District Council of Booyoolie

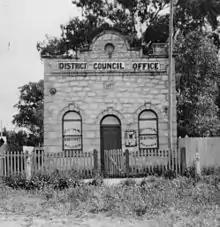
The 1877 council office, c. 1936

The District Council of Booyoolie was a local government area in South Australia. It was proclaimed on 2 March 1876 and comprised the entire cadastral Hundred of Booyoolie. It included at its inception the government town of Booyoolie (which had been built on the opposite side of the railway line from the private township of Gladstone), North Gladstone, Laura and Stone Hut. It was divided into five wards (North, South, Central, Lower and Booyoolie), each electing one councillor. In September 1876, the council decided to construct a council office and chamber at Laura.